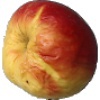
Label: red_yellow_apple